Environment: real
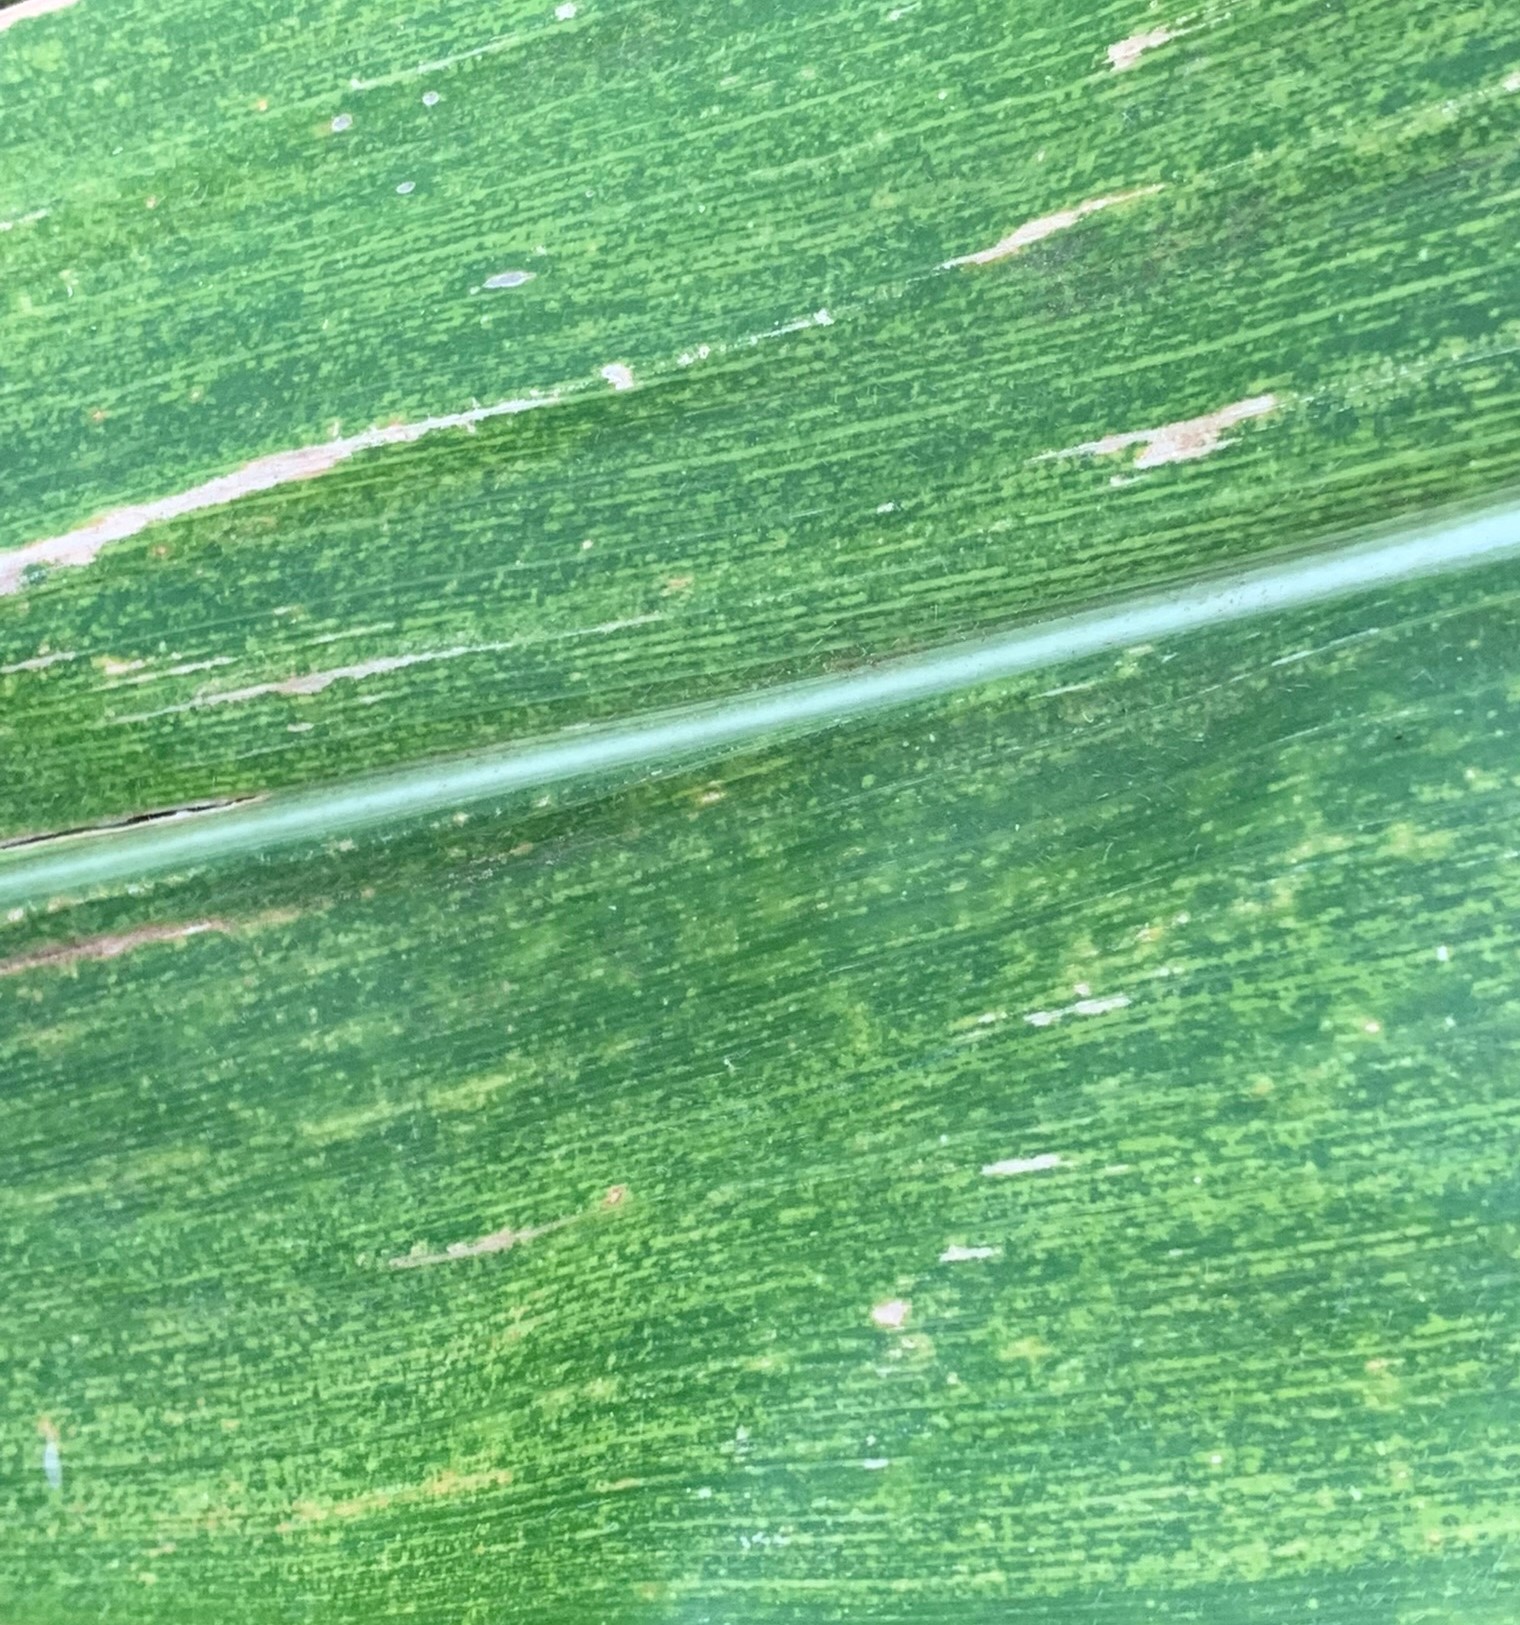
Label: lethal_necrosis